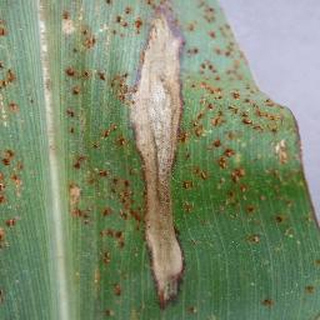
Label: corn_northern_leaf_blight